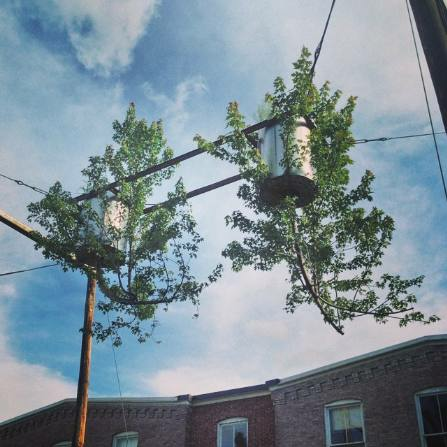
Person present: No